Mir Ghetto

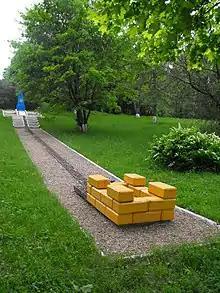
Portion of the monument to the victims of the Mir Ghetto

The Mir Ghetto was a Nazi ghetto in Mir, Belarus during World War II. It housed at least 3,000 Jews, of whom about 2,900 were exterminated as part of the Holocaust. The Mir Ghetto is famous outside of Belarus primarily for its 9 November 1941 massacre, in which 1,800 Jews were slaughtered by German forces and collaborators.